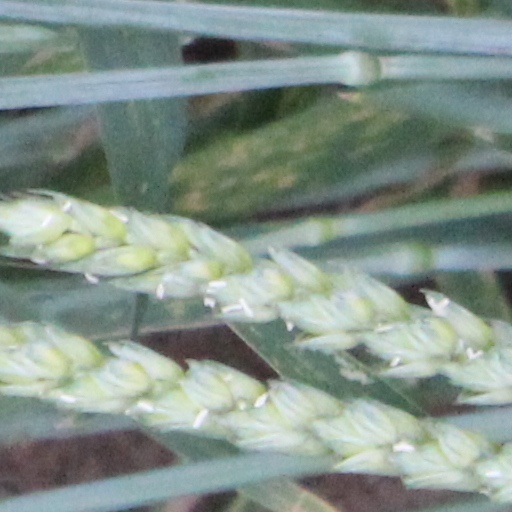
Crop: wheat